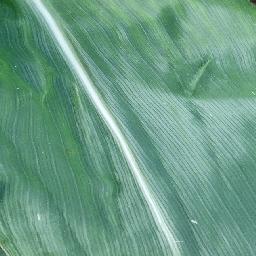
Label: Corn_(Maize)___Healthy